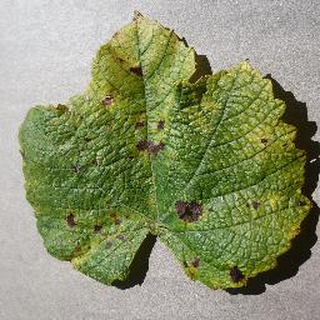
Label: grape_leaf_blight